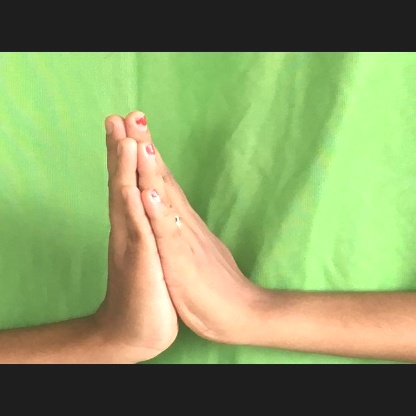
Mudra: Anjali